Pushmataha Area Council

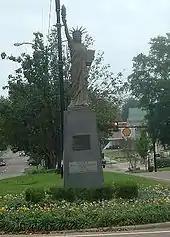
Columbus, Mississippi

The Pushmataha Area Council (#691) was established by the Boy Scouts of America in June, 1925. The council was originally named the East Mississippi Council (#691), but this name was changed in 1929 to honor Chief Pushmataha of the Choctaw tribe.